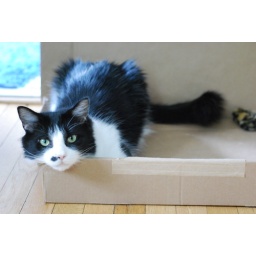
cat in a box